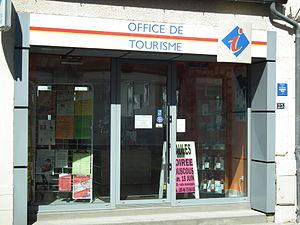
Office du tourisme d'Etaules
Étaules est une commune du Sud-Ouest de la France, située dans le département de la Charente-Maritime et la région Nouvelle-Aquitaine. Ses habitants sont appelés les Étaulais et les Étaulaises.